National Basketball Association

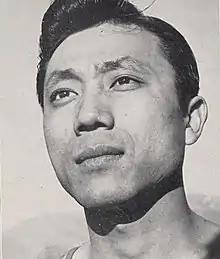
Asian American point guard Wat Misaka broke BAA/NBA's color barrier as the first non-white player to play in the BAA in 1947.

The new league had seventeen franchises located in a mix of large and small cities, as well as large arenas and smaller gymnasiums and armories. In 1950, the NBA consolidated to eleven franchises, a process that continued until 1954–55, when the league reached its smallest size of eight franchises: the New York Knicks, Boston Celtics, Philadelphia Warriors, Minneapolis Lakers, Rochester Royals, Fort Wayne Pistons, Milwaukee Hawks, and Syracuse Nationals, all of which remain in the league today, although the latter six all did eventually relocate. The process of contraction saw the league's smaller-city franchises move to larger cities. The Hawks had shifted from the Tri-Cities to Milwaukee in 1951, and later shifted to St. Louis in 1955. In 1957, the Rochester Royals moved from Rochester, New York, to Cincinnati and the Pistons moved from Fort Wayne, Indiana, to Detroit.